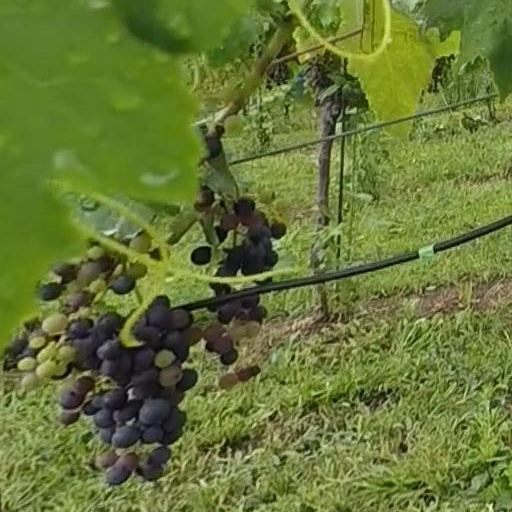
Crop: grape